Help She Can't Swim

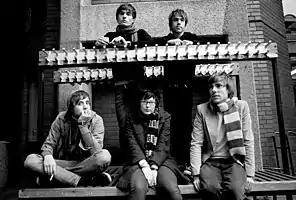

Help She Can't Swim was an English indie/art rock band, formed in Southampton in 2003. The band released a number of singles on Fantastic Plastic Records, along with an EP and two albums. Before signing to Fantastic Plastic, they had released one EP entitled "Suck Our Band" (a phrase taken from the lyrics of their song "Are You Feeling Fashionable?") on the Vacuous Pop label. While originally recorded as a demo, Vacuous Pop were so taken with the 'Suck Our Band' recordings that they had to be given a proper release. Originally a five-piece, one of the founding members, Tom Baker, left the band in 2006, before the release of the band's second album "The Death of Nightlife", though still contributed to the recording which had mostly been completed before his departure. The band announced they had split up on 26 May 2008 on their Myspace blog. Their reasoning behind the breakup, as quoted from their MySpace blog was ""There are a lot of things that the four of us need to do personally that being in the band does not allow. We have had an amazing time being in HSCS; we got to release our music, tour, play shows with some great bands and met lots of lovely people.""